Sailors' Society

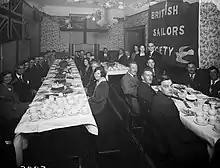
Christmas festivities at Waterford's Sailors' Rest, 1931. Waterford, Ireland

Princess Marie Louise's involvement continued a long tradition of royal endorsement and support. King George V – the ‘Sailor King’ – had been patron since 1892 and made regular donations. When he died in 1936, King Edward VIII and, on his abdication, King George VI, continued the royal family's connection and annual subscription to the Society.